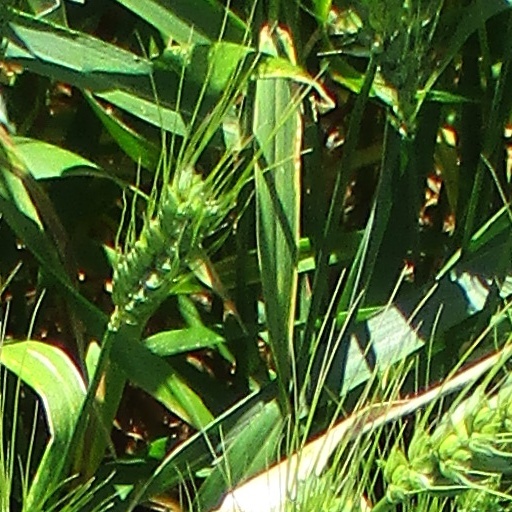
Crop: wheat